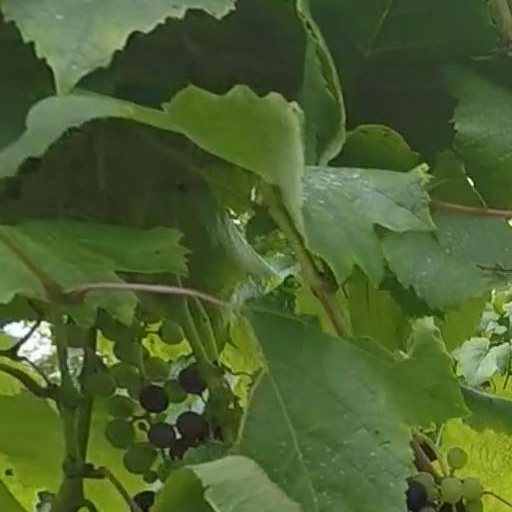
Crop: grape